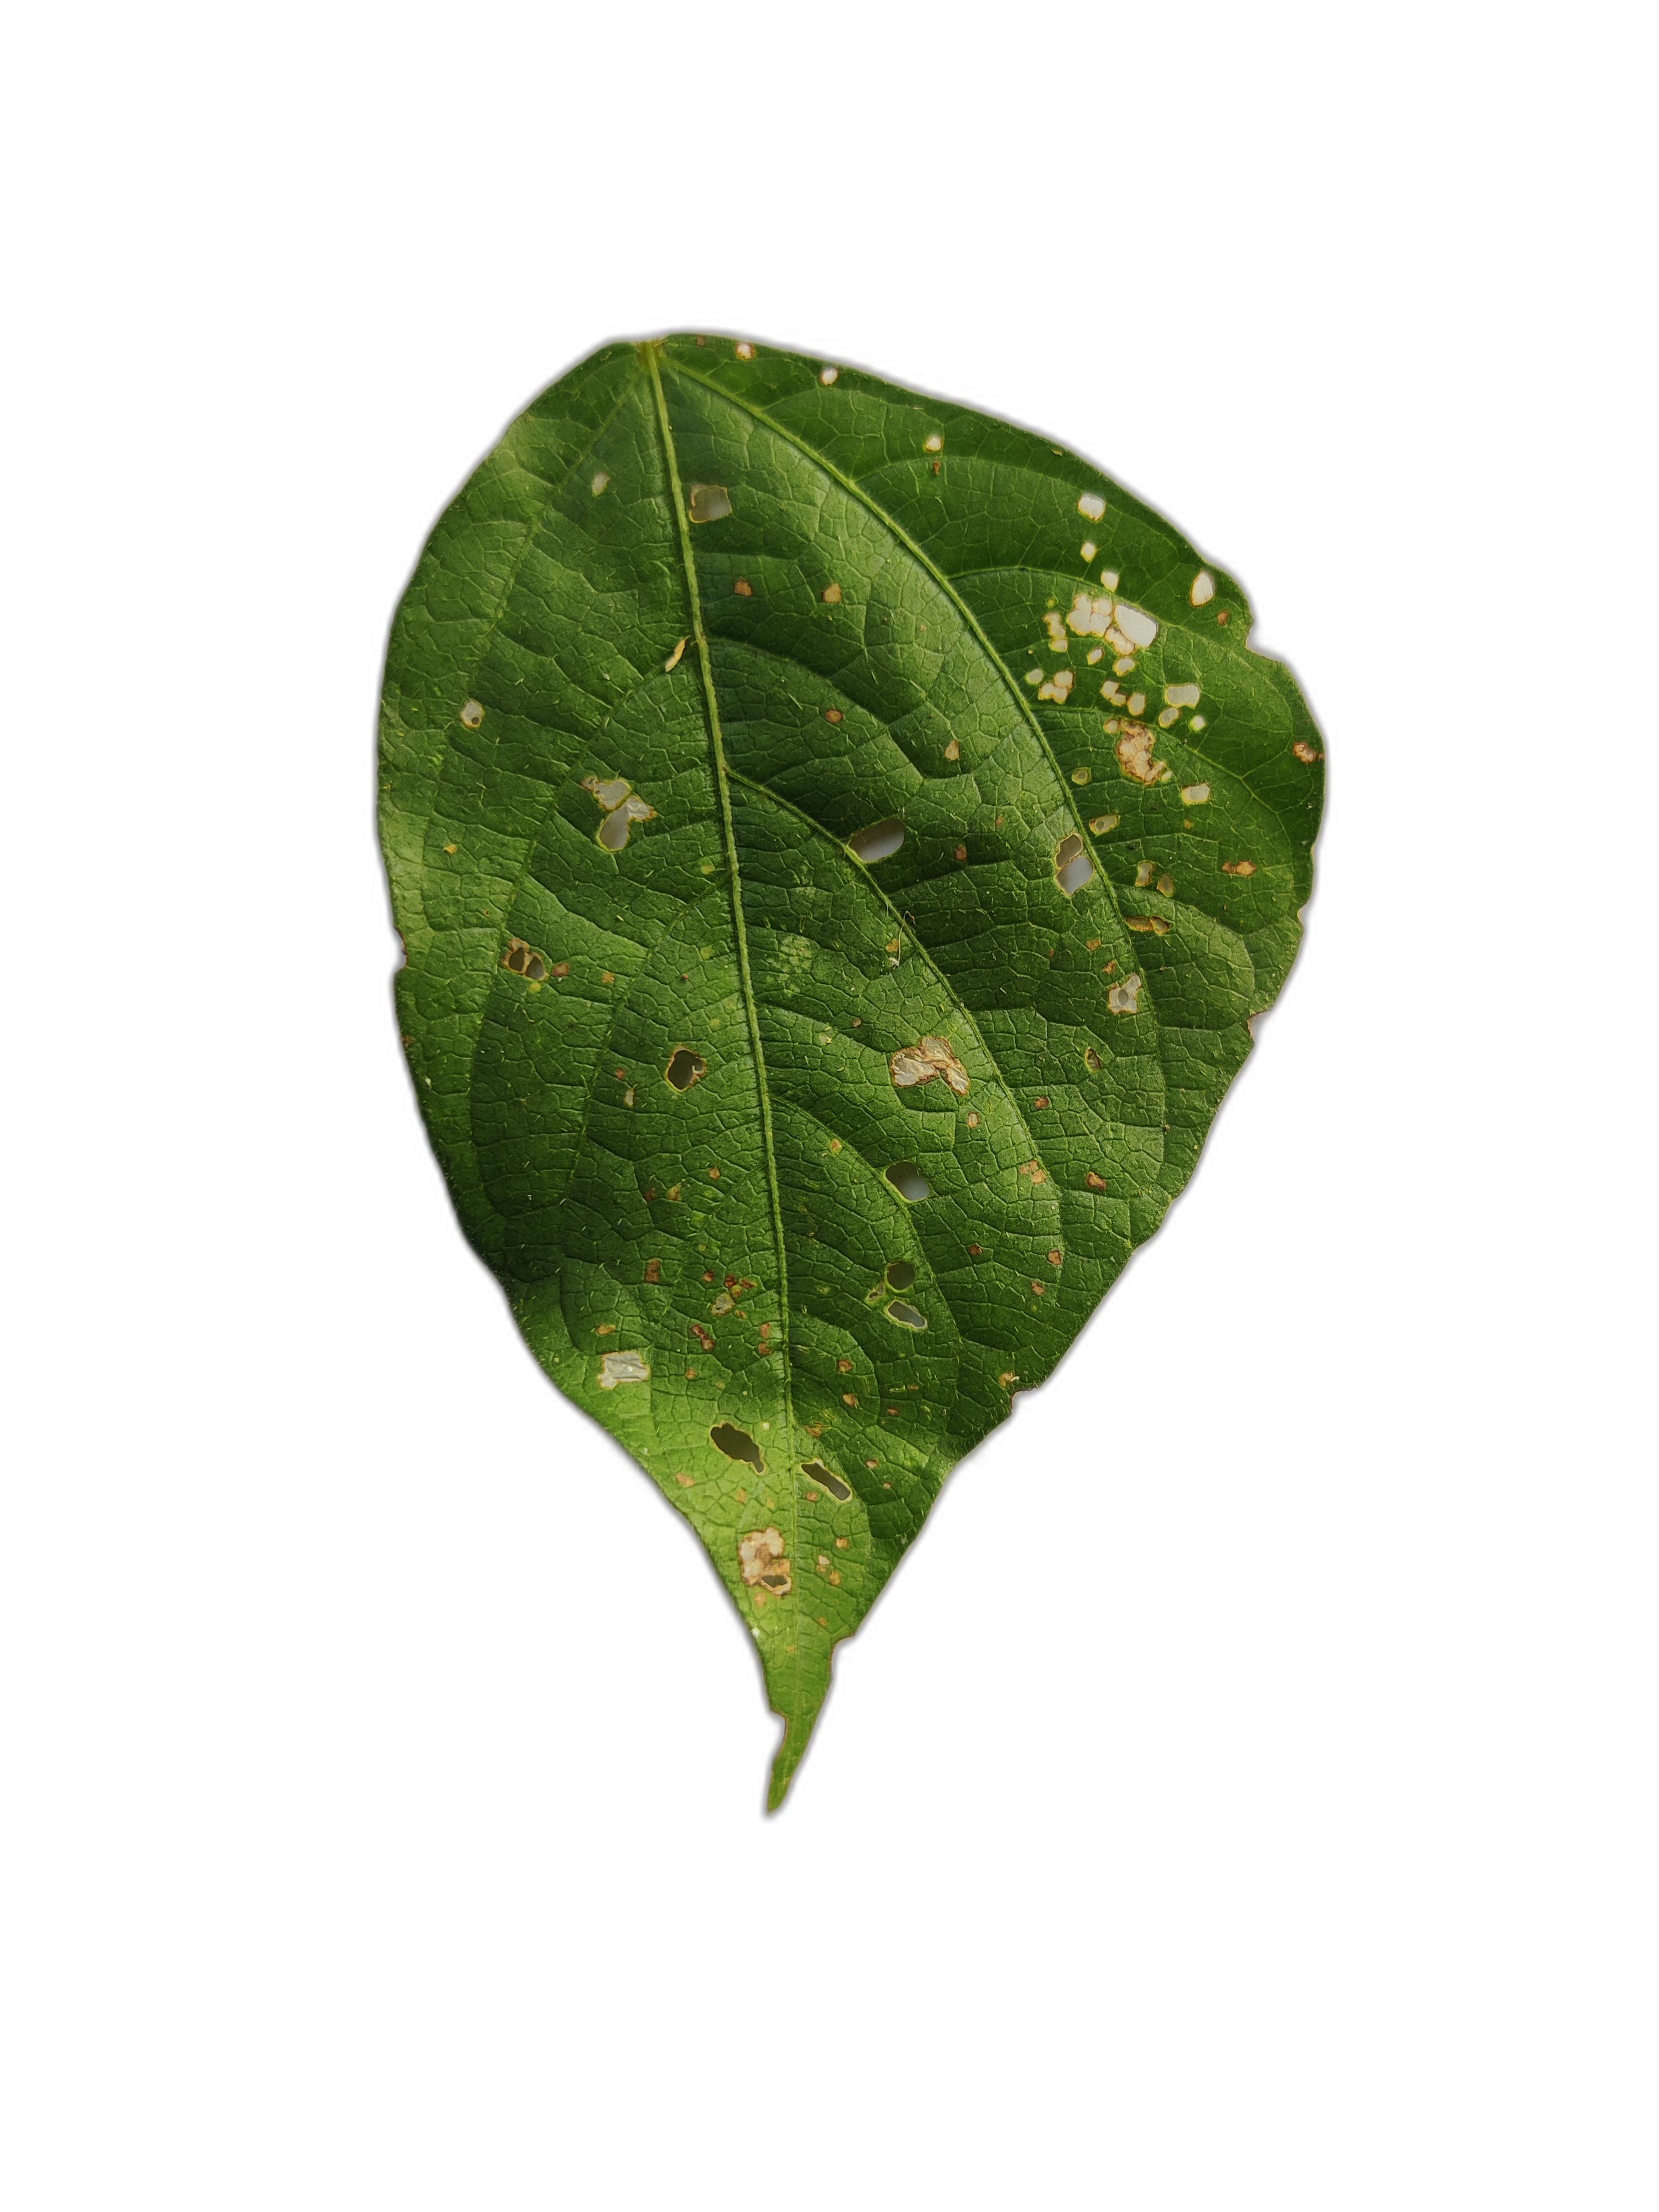
Label: Cercospora leaf spot